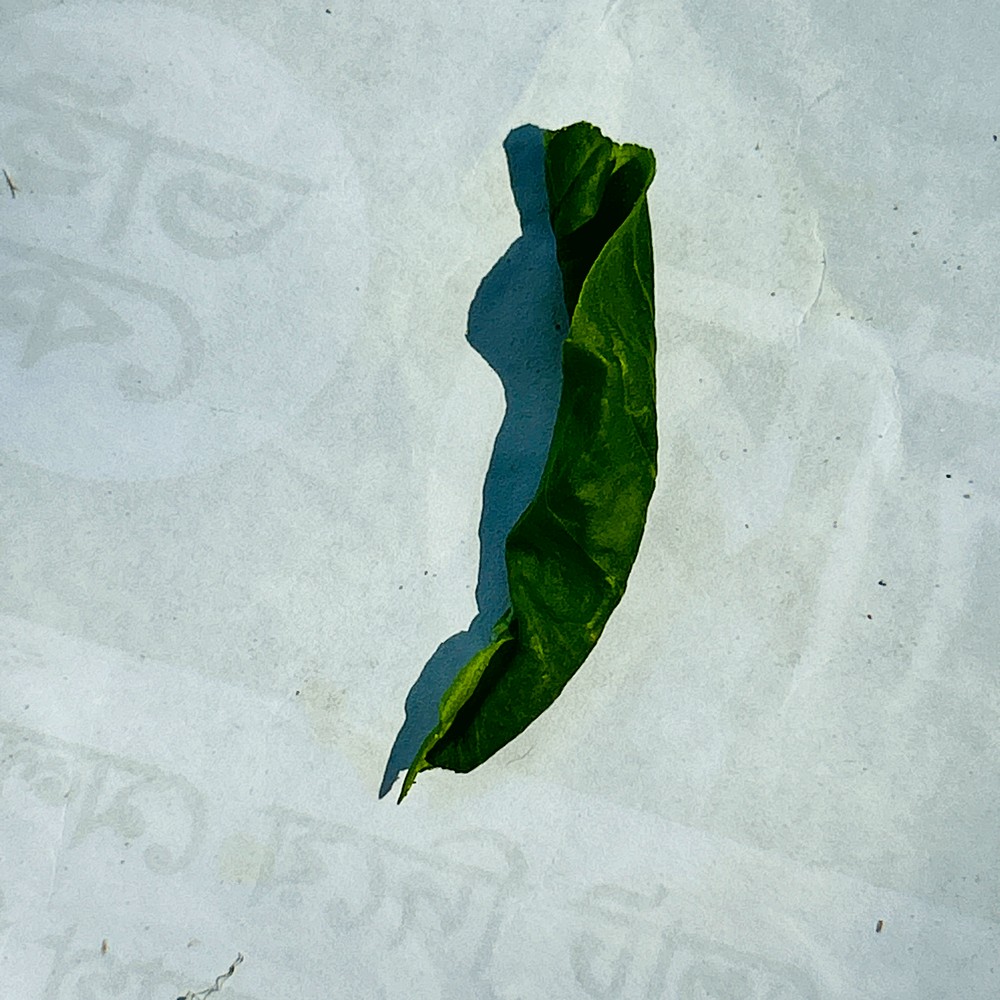
Label: Curl Virus